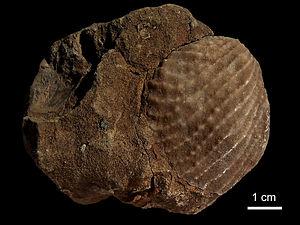
Myophorella est un genre éteint de mollusques bivalves protobranches de la famille des Trigoniidae.